Alan Simpson (American politician)

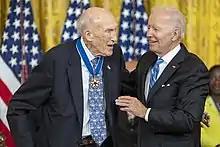
Simpson awarded the Presidential Medal of Freedom by President Joe Biden in July 2022

In 2010, Simpson was appointed to co-chair President Obama's National Commission on Fiscal Responsibility and Reform with Erskine Bowles. Simpson extensively spoke about the burden being placed on future generations by the structure of current entitlement programs. In a 2012 opinion piece, journalist Matthew Miller recounted that as a senator, Simpson advised the nation's youth to collectively advocate for government reforms through an interest group. He continued to advocate for fiscal responsibility as a board member of the Committee for a Responsible Federal Budget and founder of the Campaign to Fix the Debt.